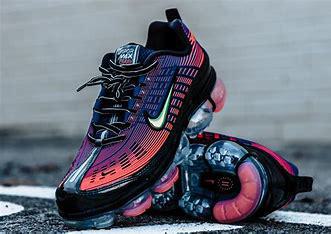
Brand: Nike
Model: Air Vapormax 360